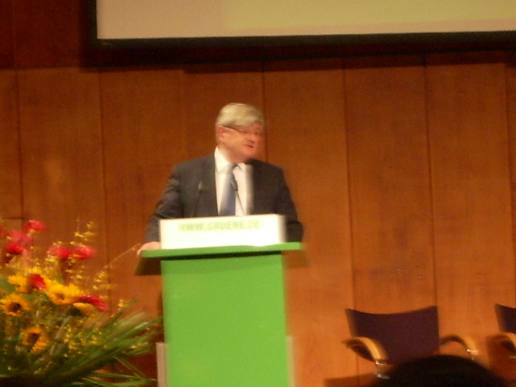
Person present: Yes